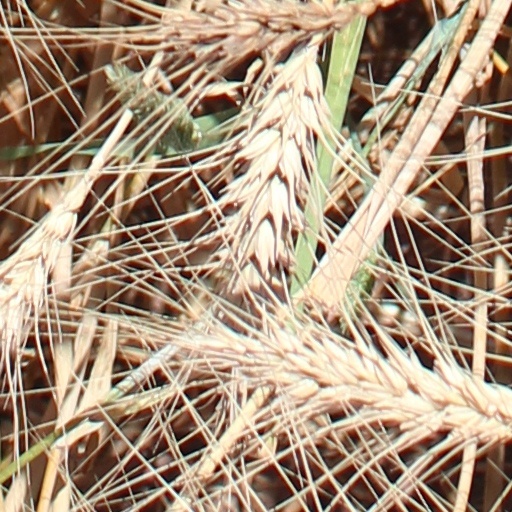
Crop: wheat